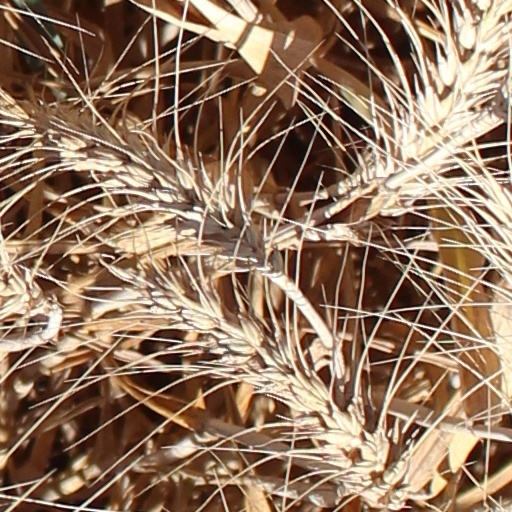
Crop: wheat